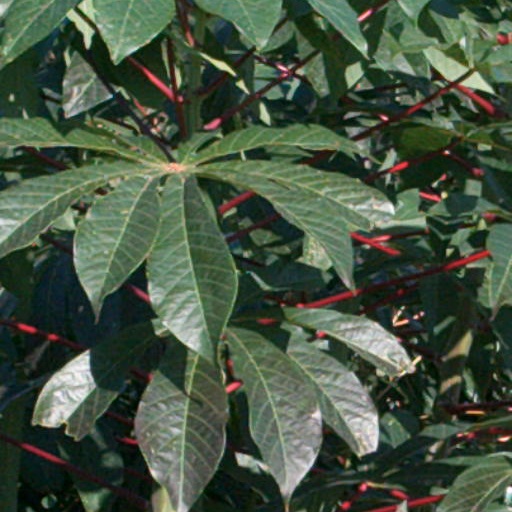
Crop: cassava